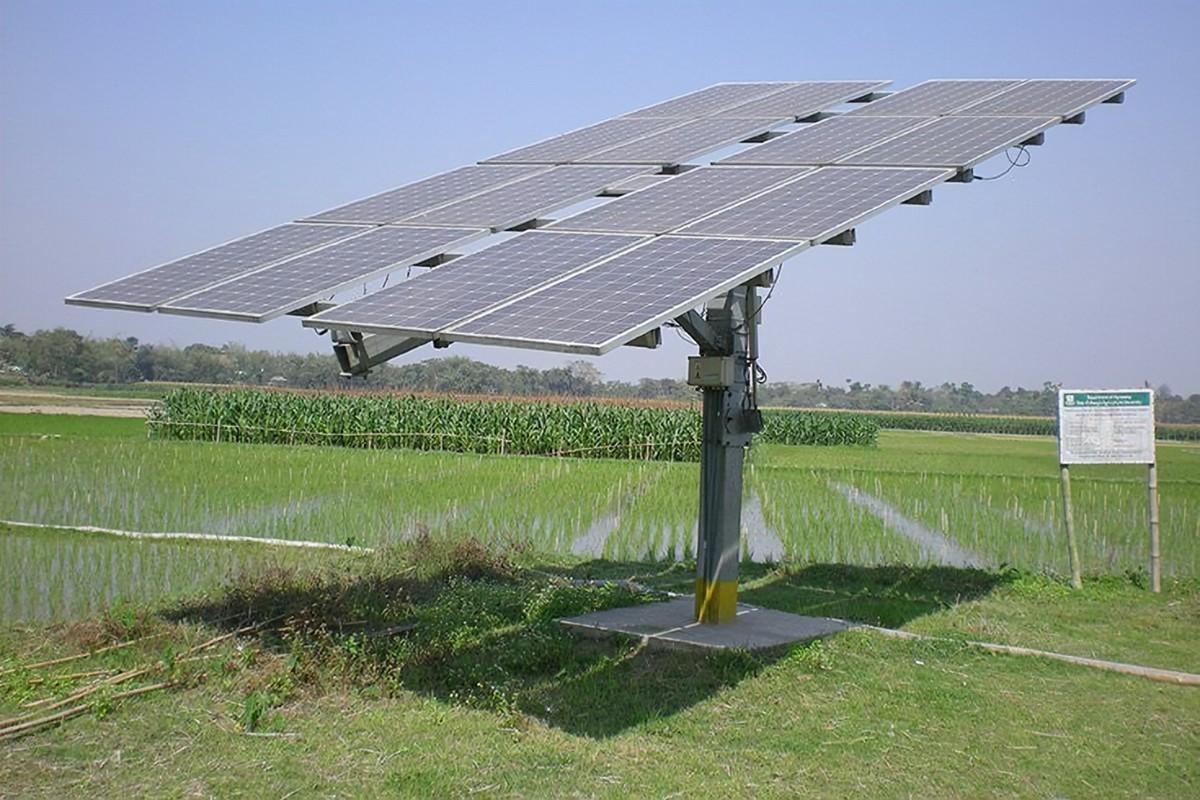
Majani ya kijani kibichi yanaonekana kuwa ni mimea ambayo inatoa chakula, chini kunaonekana kuwa ni maji haya yananyunyuziwa ,yananyunyuziwa ili haya mimea wamee na watoe vyakula.